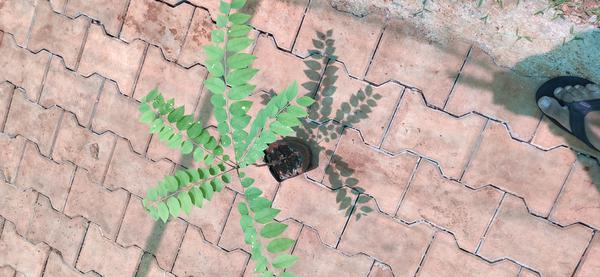
Plant: Amla